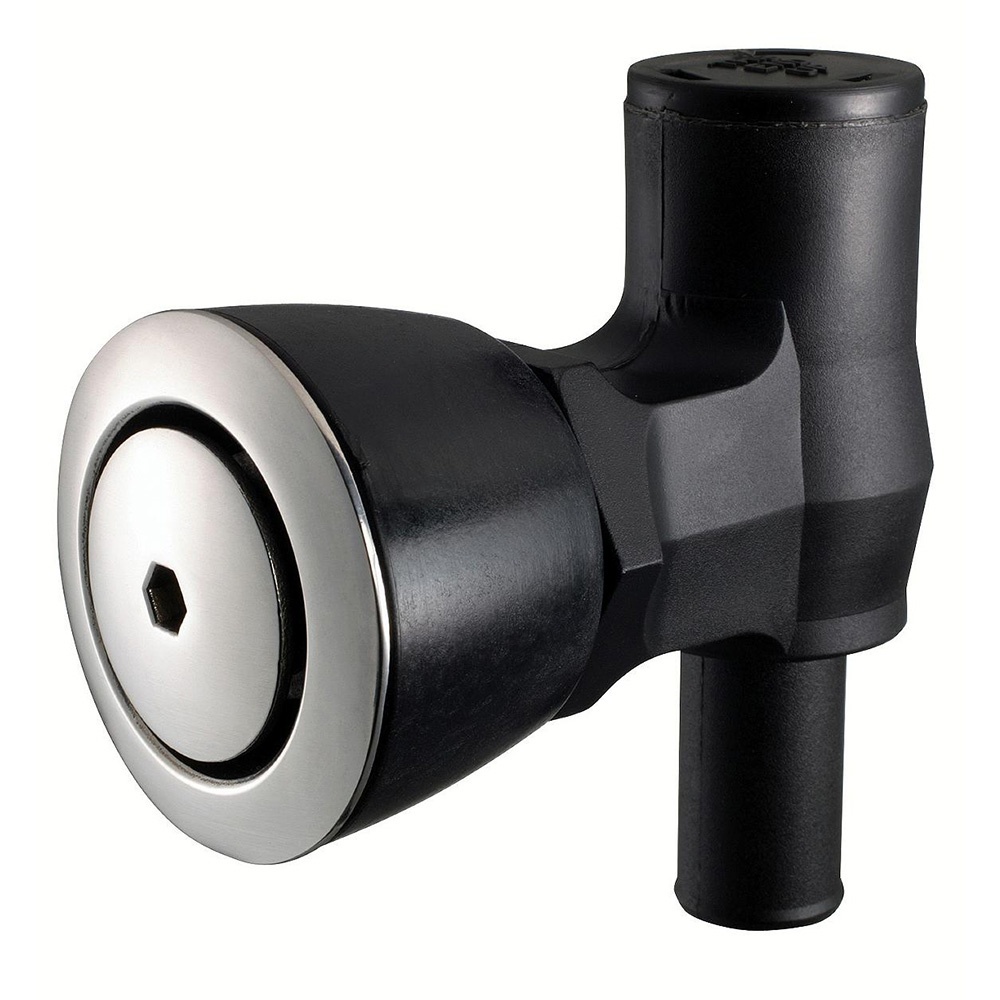
Attwood 90 P-Trap Fuel Tank Vent - Flush Mount - Black w/Stainless Steel Vent Head [1674-6]
90° P-Trap Fuel Tank Vent - Flush Mount - Black with Stainless Steel Vent Head This Attwood 90-Degree P-Trap Fuel Tank Vent reliably helps prevent water from entering the fuel tank while still allowing air to vent freely during normal sea conditions and washdowns. This vent’s effectiveness. eliminates the need for an anti-siphon loop in the vent hose. This is a flush mount vent for use with a 5/8-inch interior diameter hose. It requires a 1-3/8-inch installation hole and can be used with a maximum hull thickness of 1 inch. Features: This black vent with a stainless steel vent head meets ABYC standards Flush Mount - 5/8" I.D. hose (inch) 1-3/8" install. hole size (inch) 1" Max. hull thickness *Compatible with Ethanol blended fuels Quick Guide (pdf)
Brand: Attwood Marine
Category: Vehicles & Parts > Vehicle Parts & Accessories > Watercraft Parts & Accessories > Watercraft Fuel Systems > Watercraft Fuel Lines & Parts